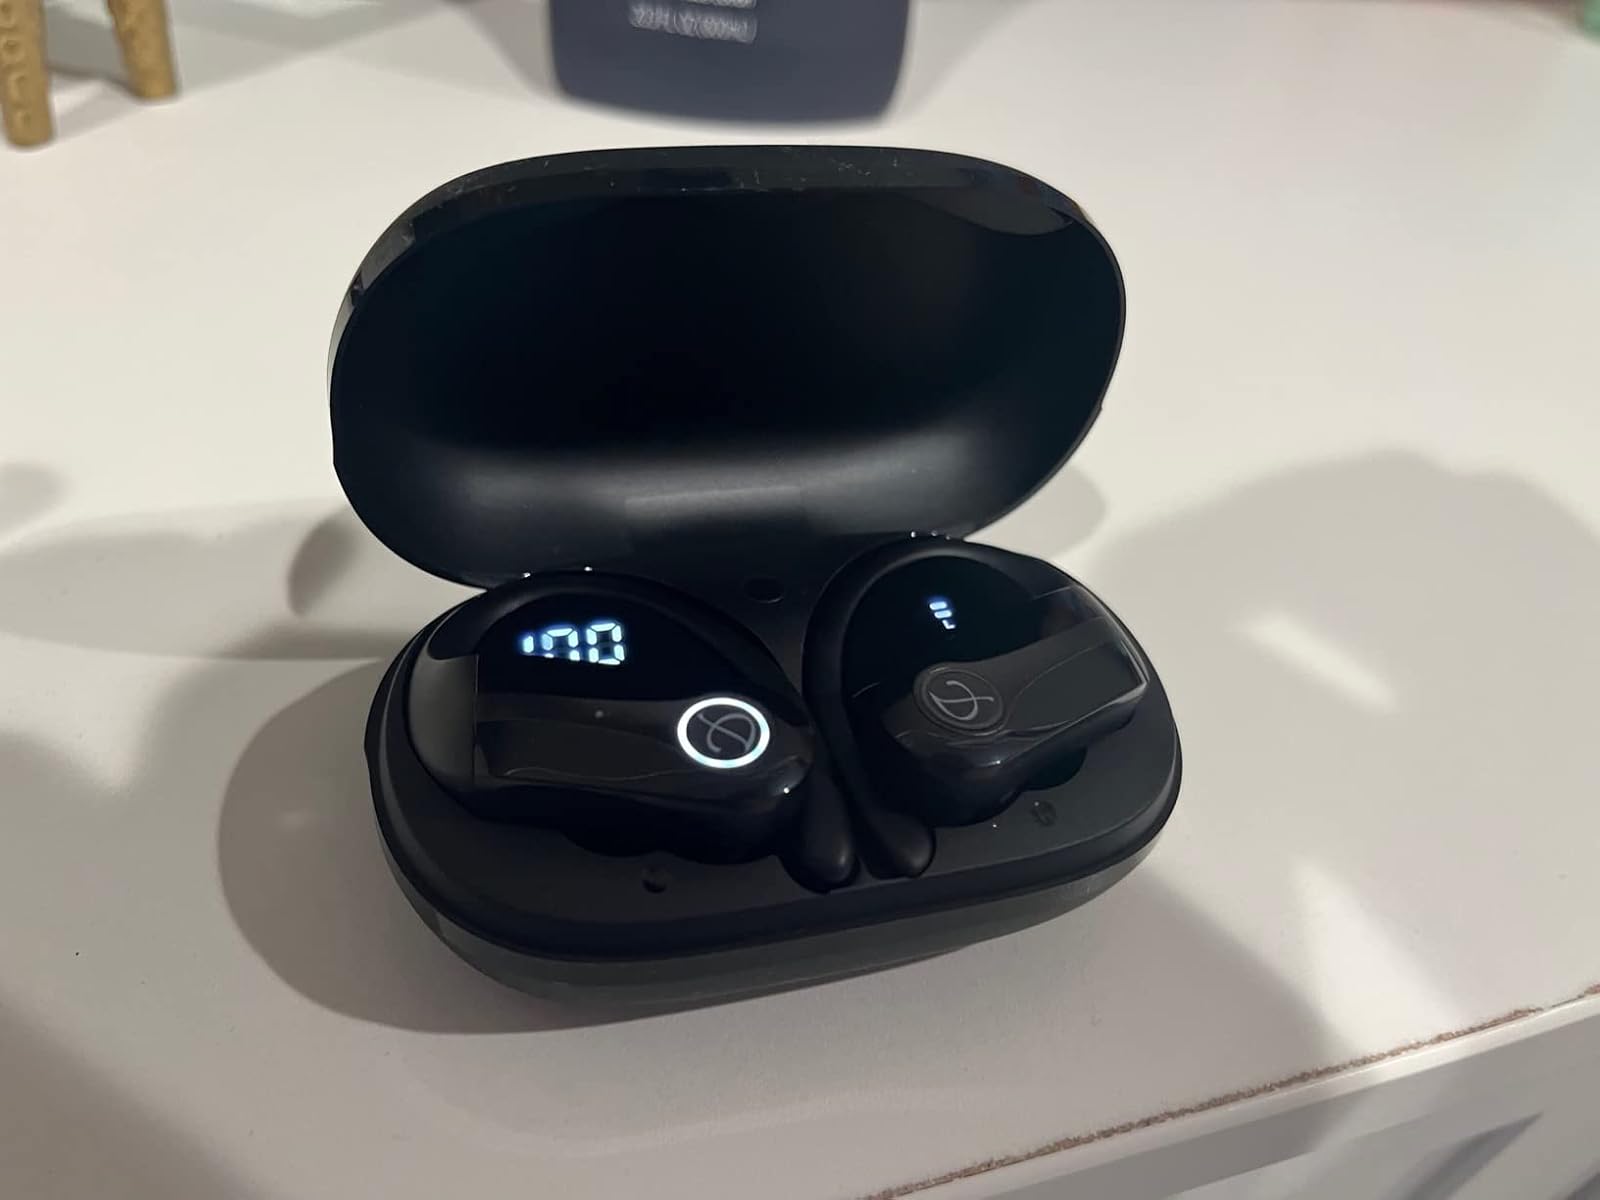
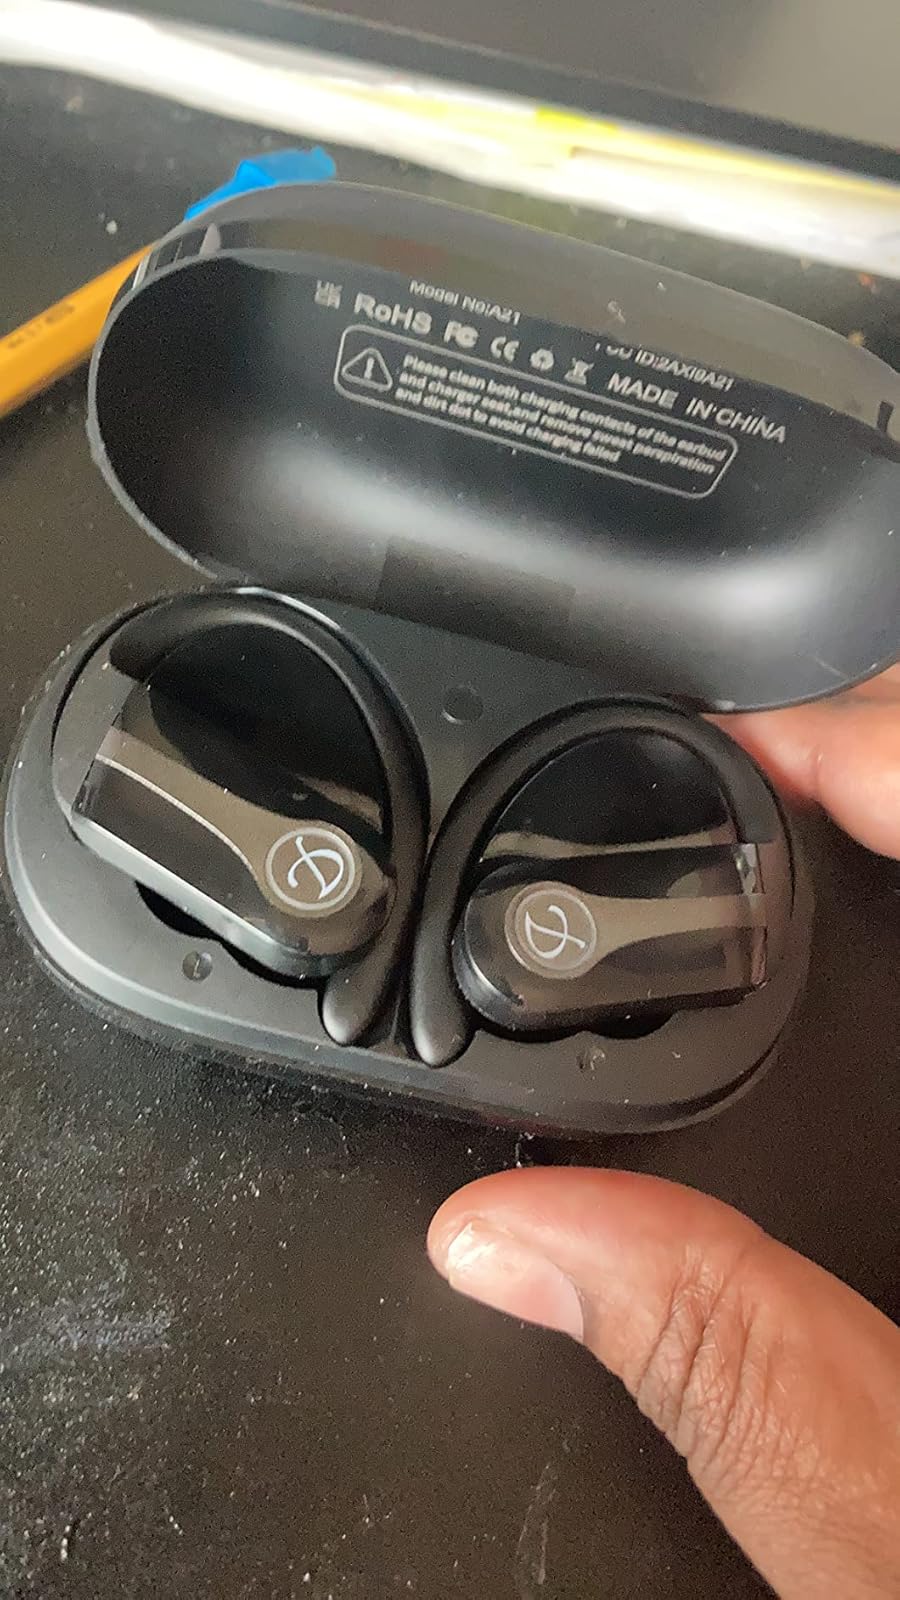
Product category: earbuds
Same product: yes